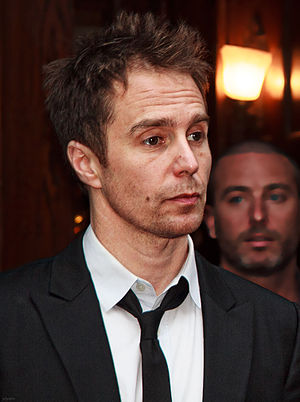
Oscaruddelingen 2018 / Nomineringer og vindere / Liste
Sam Rockwell, bedste mandlige birolle.
Photo of Sam Rockwell in 2012.
Oscaruddelingen 2018 var den 90. udgave af oscaruddelingen og fandt sted 4. marts 2018, hvor man kårede de bedste præstationer inden for film fra 2017. Uddelingen vil bliv holdt i Dolby Theatre i Hollywood i Los Angeles i regi af Academy of Motion Picture Arts and Sciences. Jimmy Kimmel ledte uddelingen for anden gang.